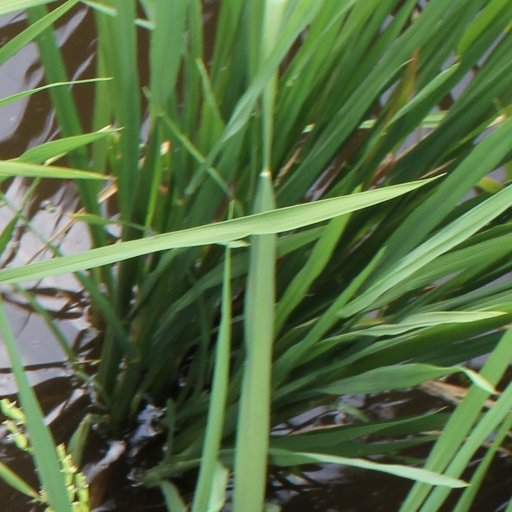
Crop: rice